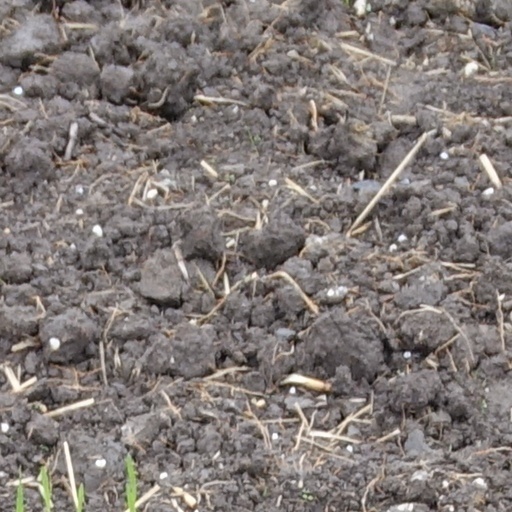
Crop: wheat